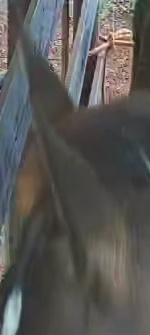
Face region: ears (position_of_ears)
Pain indicator: not_present